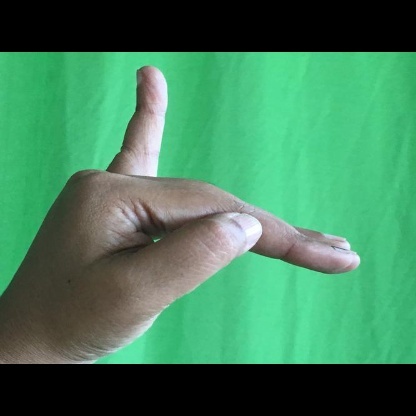
Mudra: Hamsapaksha